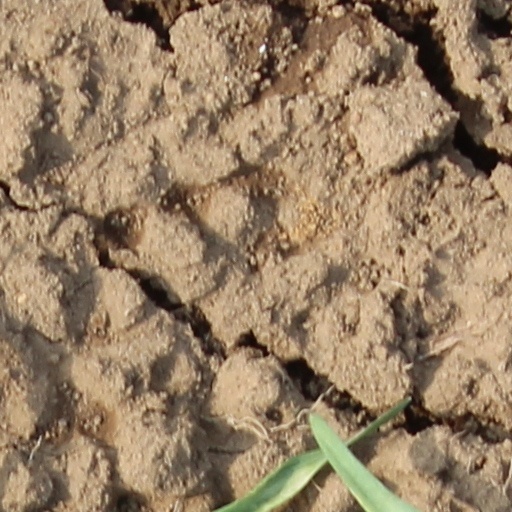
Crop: wheat